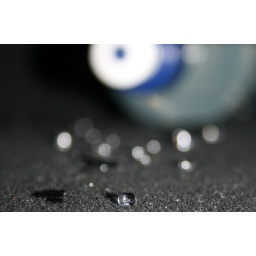
An opportunity to take a photo after a water bottle fell over on the lounge!